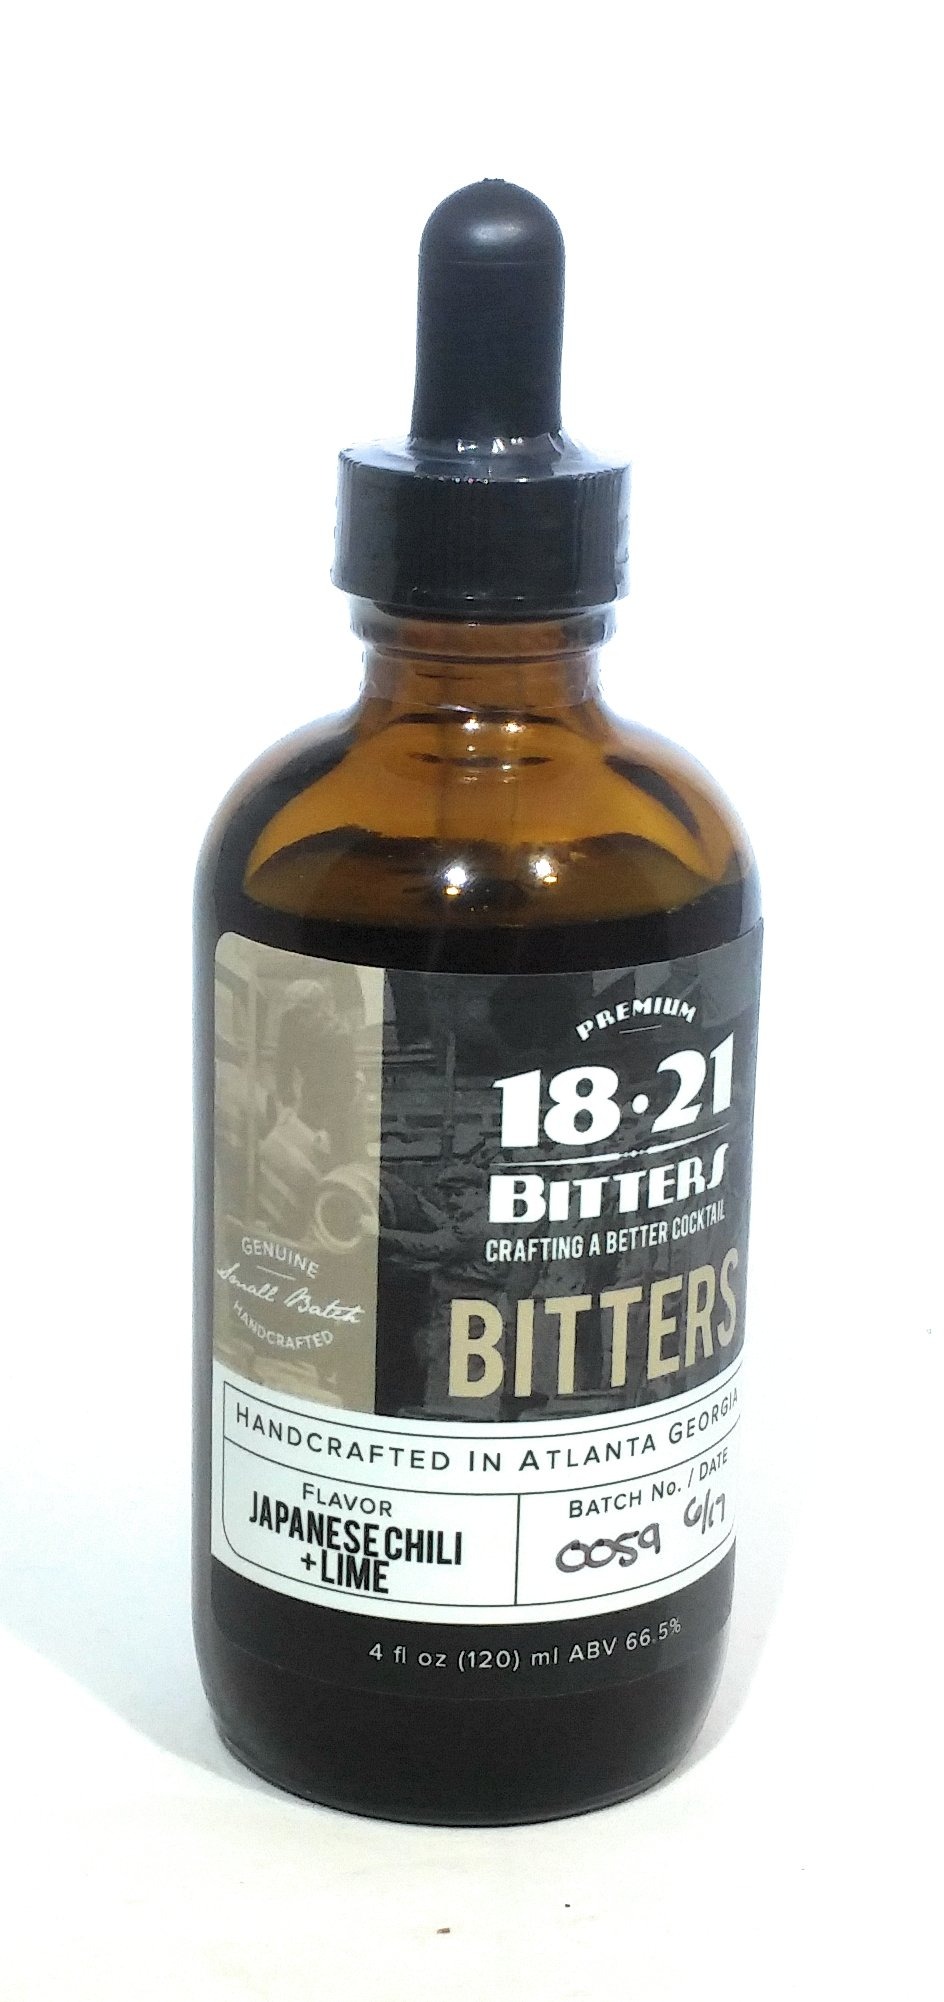
Item Name: 18.21 Japanese Chili & Lime Bitters 4oz
Bullet Point 1: A spicy bitters with back notes of citrus. The chilis used are spicy and smoky .
Bullet Point 2: These pair wonderfully with tequila and mezcal, add a nice kick to a bloody mary, or give a hint of spice to rye whiskey or scotch.
Bullet Point 3: Handcrafted in Atlanta, Georgia
Bullet Point 4: Size: 4 oz Bottle
Value: 1.0
Unit: Count

Price: 24.23